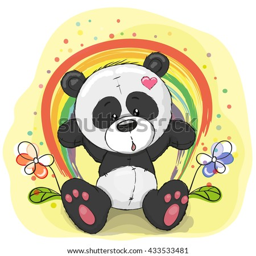
biological species with rainbow on a yellow background